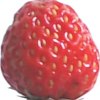
Label: strawberry